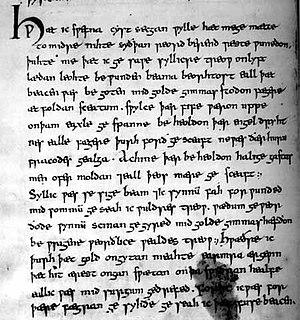
Le Livre de Verceil ou Codex Vercellensis est un codex médiéval de la fin du Xᵉ siècle réunissant vingt-neuf textes en vieil anglais : vingt-trois homélies en prose et six poèmes. Il s'agit d'un des quatre manuscrits majeurs de la littérature poétique anglo-saxonne encore en existence, avec le manuscrit Junius, le Livre d'Exeter et le Codex Nowell. Il est conservé à la bibliothèque de la cathédrale Saint-Eusèbe de Verceil, en Italie, sous la référence Codex CVII.
Le Rêve de la Croix ou Exaltation de la Croix est un poème vieil anglais qui raconte un rêve. Comme le reste de la poésie vieil-anglaise, il est écrit en vers allitératifs. Le mot rood vient du vieil anglais rod qui signifie « croix » ou « crucifix ». Préservé dans le Livre de Verceil datant du Xᵉ siècle, le poème peut être considérablement plus vieux, bien qu'il soit impossible de proposer une date de composition précise.